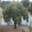
Label: oak_tree